Gingerbread Mansion

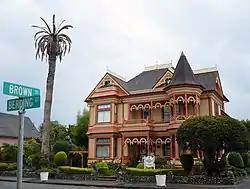
Gingerbread Mansion, SW elevation

The Gingerbread Mansion, also known as the Ring Mansion, is a historic Queen Anne Victorian style house located at 400 Berding Street in Ferndale, Humboldt County, California. Historically it has served as the family home of medical doctor Hogan J. Ring (1851–1930), his office, a public hospital, American Legion hall, rest home, apartments, and a bed and breakfast inn.